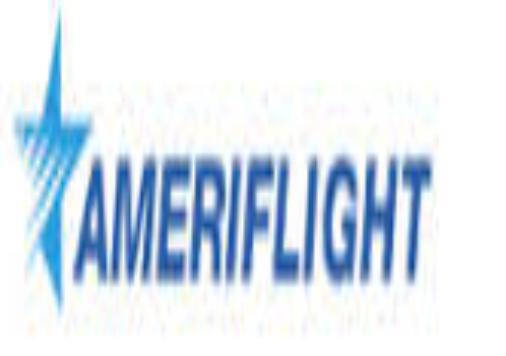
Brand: Ameriflight
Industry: Transportation